Red Pollard

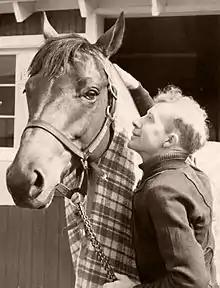
Red Pollard with Seabiscuit

John M. "Red" Pollard (October 27, 1909 – March 7, 1981) was a Canadian horse racing jockey. A founding member of the Jockeys' Guild in 1940, Pollard rode at racetracks in the United States and is best known for riding Seabiscuit.